West London College

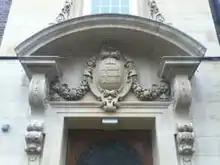
The College Front "Ealing, Hammersmith & West London College".

In 1881, Hammersmith School of Art was established in Brook Green. There was also the Hammersmith College of Art and Building located in Lime Grove, Shepherds Bush. This college ran an Architecture course accredited by the RIBA and an Interior Design course. There were also facilities and studios in which were taught textile design, ceramics, sculpture and print-making. The 'building' side of the college included workshops in which the traditional building trades were taught, including plumbing, welding, plastering and brick-laying. The 'cross-discipline' opportunities that the close proximity that these departments afforded students was deliberate. That the sculpture students could learn from the welding classes (both instructors and apprentices) and the interior design students from the textile design students and the architecture students from the building trades apprentices was a recognized benefit of the graduates of the Hammersmith College of Art and Building. In 1970 the Architecture department of Hammersmith College of Art and Building merged with Woolwich Polytechnic to form Thames Polytechnic, which in 1993 became the University of Greenwich. The architectural teaching staff included Arthur Korn. In 1975 Hammersmith College of Art merged with West London College and forming Hammersmith and West London College.